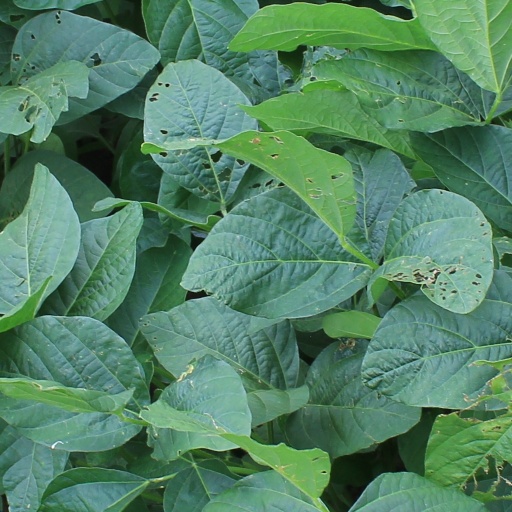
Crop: soybean